CityCenterDC

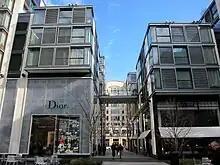
A Dior storefront along Palmer Alley.

On October 21, 2010, Hines-Archstone said it would break ground on April 4, 2011. Instead of constructing buildings one at a time, the Hines-led group said that the apartment, condominium, and office buildings would be built at the same time. The northern parcel (containing the large-format retailer and 400-room hotel) would be built later. Clark Construction Group and the Sherman R. Smoot Co., large construction companies located in D.C., formed a joint venture named Clark/Smoot to provide construction services to the development. Clark/Smoot began soliciting bids for subcontractors on October 10, 2010, and said they would close this process by February or March 2011. Financing and development needs were drawing new participants in the project as well. The "Washington Business Journal" said that Triden Development Group and The Mayhood Co. had both become partners in the development. The cost of the project was now pegged at $950 million.